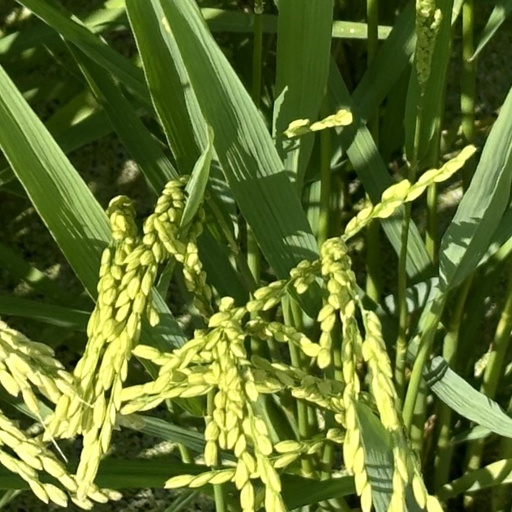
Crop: rice